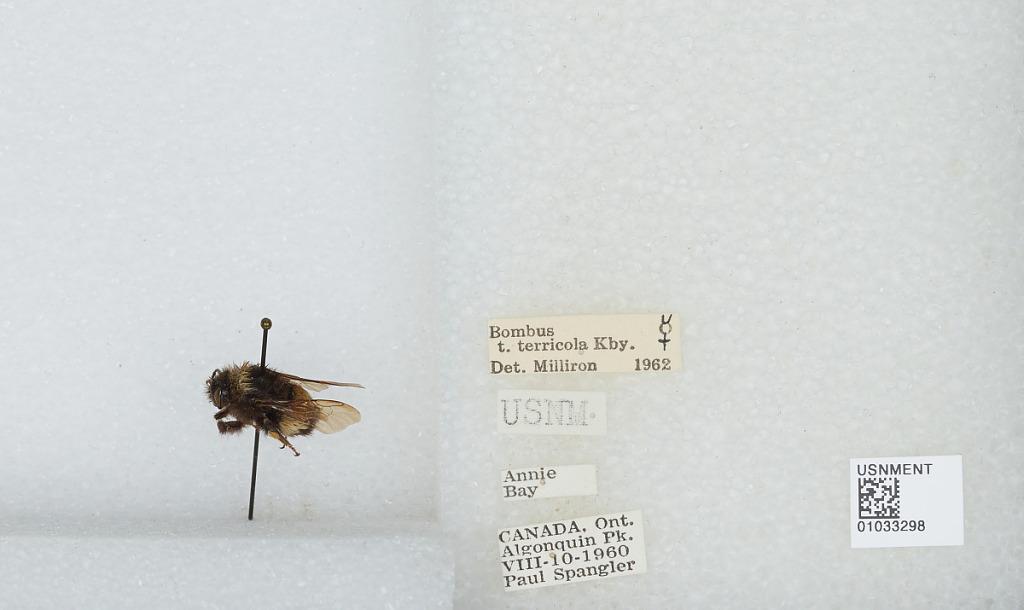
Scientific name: Bombus (Bombus) terrestris (Linnaeus)
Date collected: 1960-8-10
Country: Canada
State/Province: Ontario
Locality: Annie Bay in Algonquin Provincial Park
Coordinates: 45.7157, -78.2884